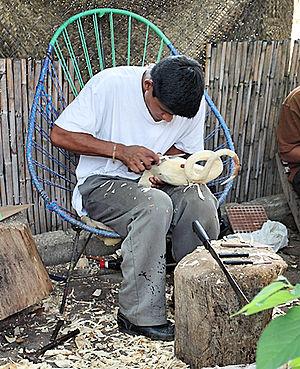
Les alebrijes sont des sculptures d'art folklorique mexicain, aux couleurs vives, de créatures fantastiques. Les premiers alebrijes, ainsi que l'utilisation du terme, sont créés par Pedro Linares. Dans les années 1930, Linares est tombé très malade et alors qu'il est au lit, inconscient, il rêve d'un endroit étrange ressemblant à une forêt. Là, il voit des arbres, des animaux, des rochers, des nuages qui se transforment soudain en quelque chose d'étrange, une sorte d'animal, mais inconnu. Il voit un âne aux ailes de papillon, un coq aux cornes de taureau, un lion à tête d'aigle, et tous criaient un mot, « Alebrijes ». Une fois rétabli, il commence à recréer les créatures qu'il voyait, en carton et en papier mâché et les a appelées alebrijes.